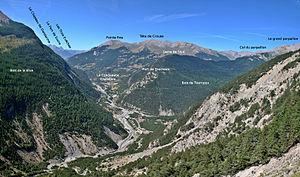
Vue sur la confluence entre l'Ubaye et l'Ubayette depuis les pentes de la rochaille. Alpes-de-Haute-Provence, France.
L'Ubayette est une petite rivière des Alpes françaises, d'une vingtaine de kilomètres, principal affluent de l'Ubaye. Cette vallée fut d'une importance stratégique sensible avec la magnificence des fortifications de sa confluence avec l'Ubaye qui en donne le ton. Sur la première carte d'état-major, était écrit tout au long de son tracé, à partir de la gorge de confluence: Route de Nîmes au Piémont.
L'Ubaye est une rivière torrentielle française qui coule dans le département des Alpes-de-Haute-Provence, en région Provence-Alpes-Côte d'Azur. C'est un affluent de la Durance en rive gauche, donc un sous-affluent du Rhône. Très appréciée pour les sports d'eaux-vives, la rivière a accueilli le championnat de France de kayak en 2016.